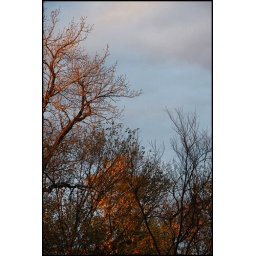
The sun was almost down when it ducked below the clouds lighting the trees across the street.